Gerechtigkeitsbrunnen (Bern)

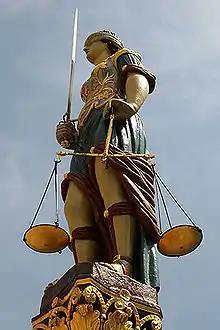
The figure of Justice on the "Gerechtigkeitsbrunnen" in Biel is one of many influenced by Gieng's work

The ensemble represents the supremacy of Justice over all Earthly authorities; a variant of the medieval pictorial formula of virtue defeating vice. The contemporary belief in the "divine" nature of Justice is made more apparent in a 1558 Bernese drawing for a stained-glass window by Hans Rudolf Manuel; there, a winged Justice strides over the heads of princes whose symbols of power are broken. Divine Justice was a frequent element of political discourse in Reformation-era Bern. In the view of the reformators, doing justice according to God's word was the highest duty of all authority, superseding feudal rights. Such arguments were used, among others, to justify Bern's conquest of Vaud in 1536 from the dukes of Savoy.